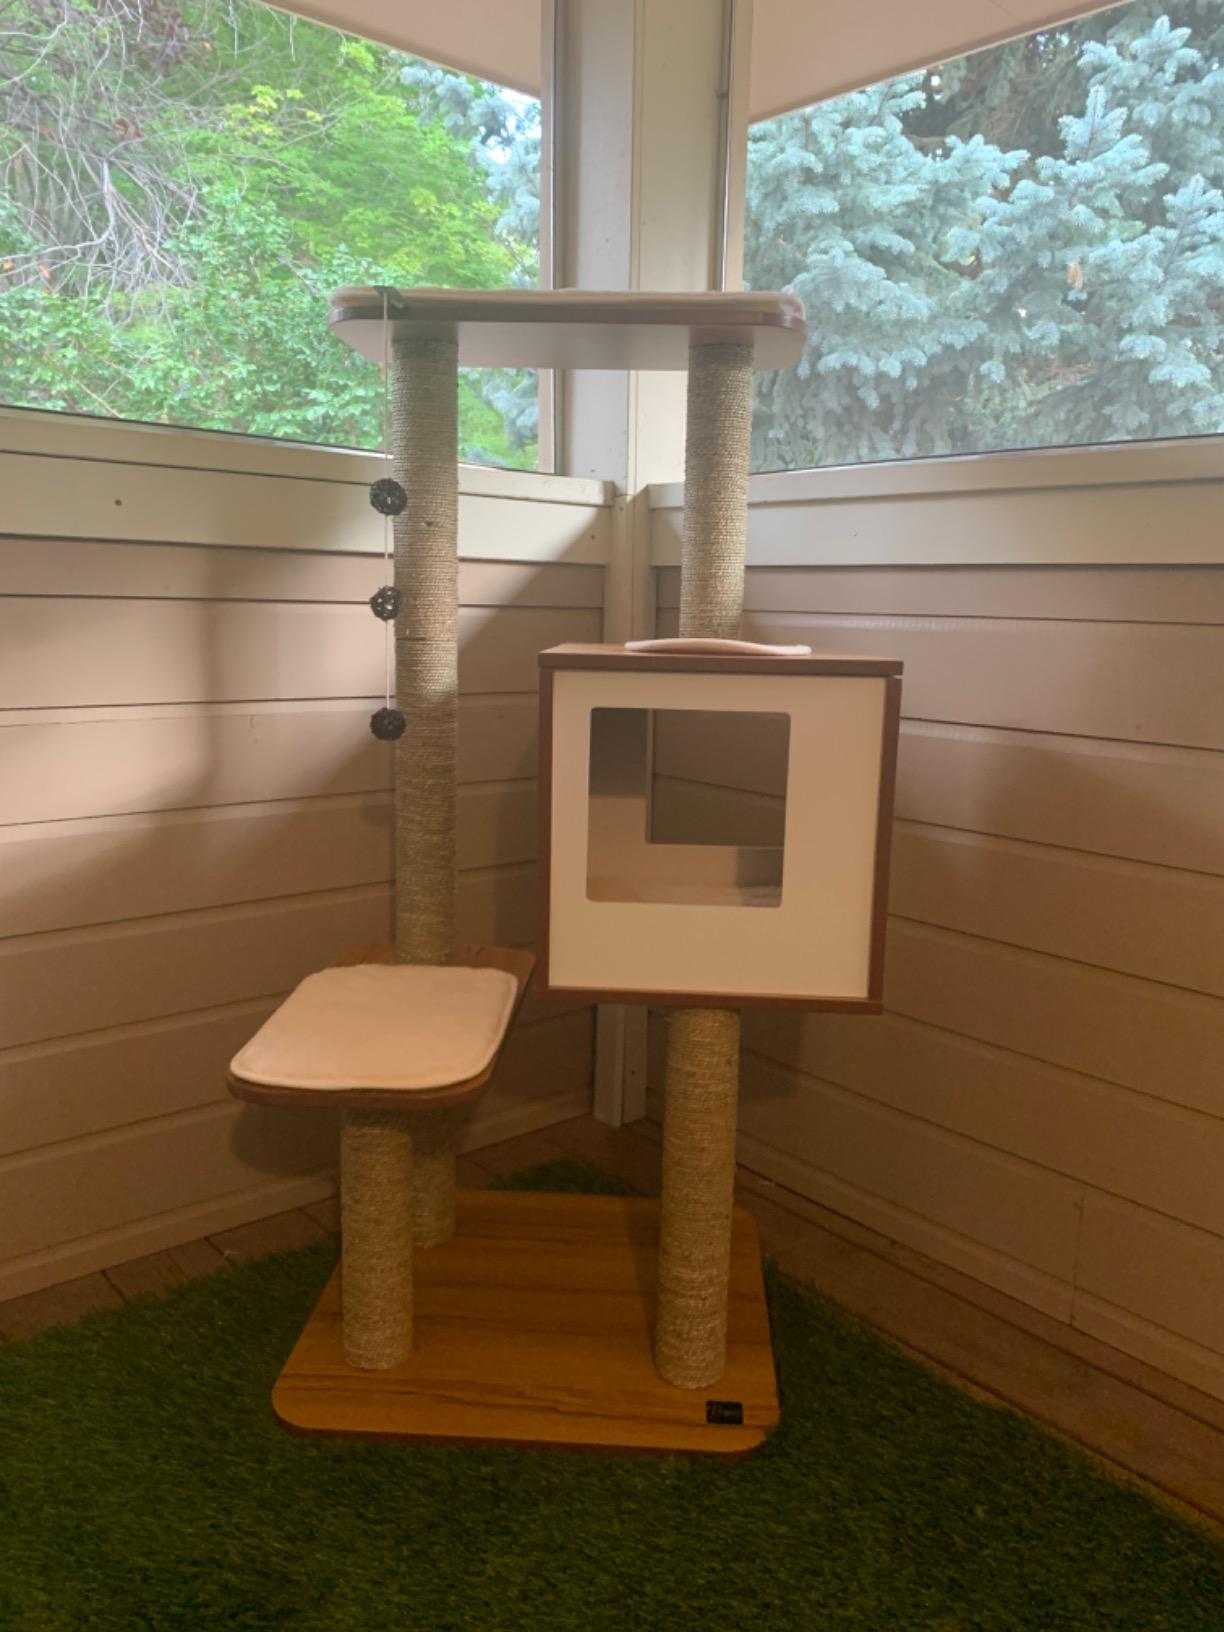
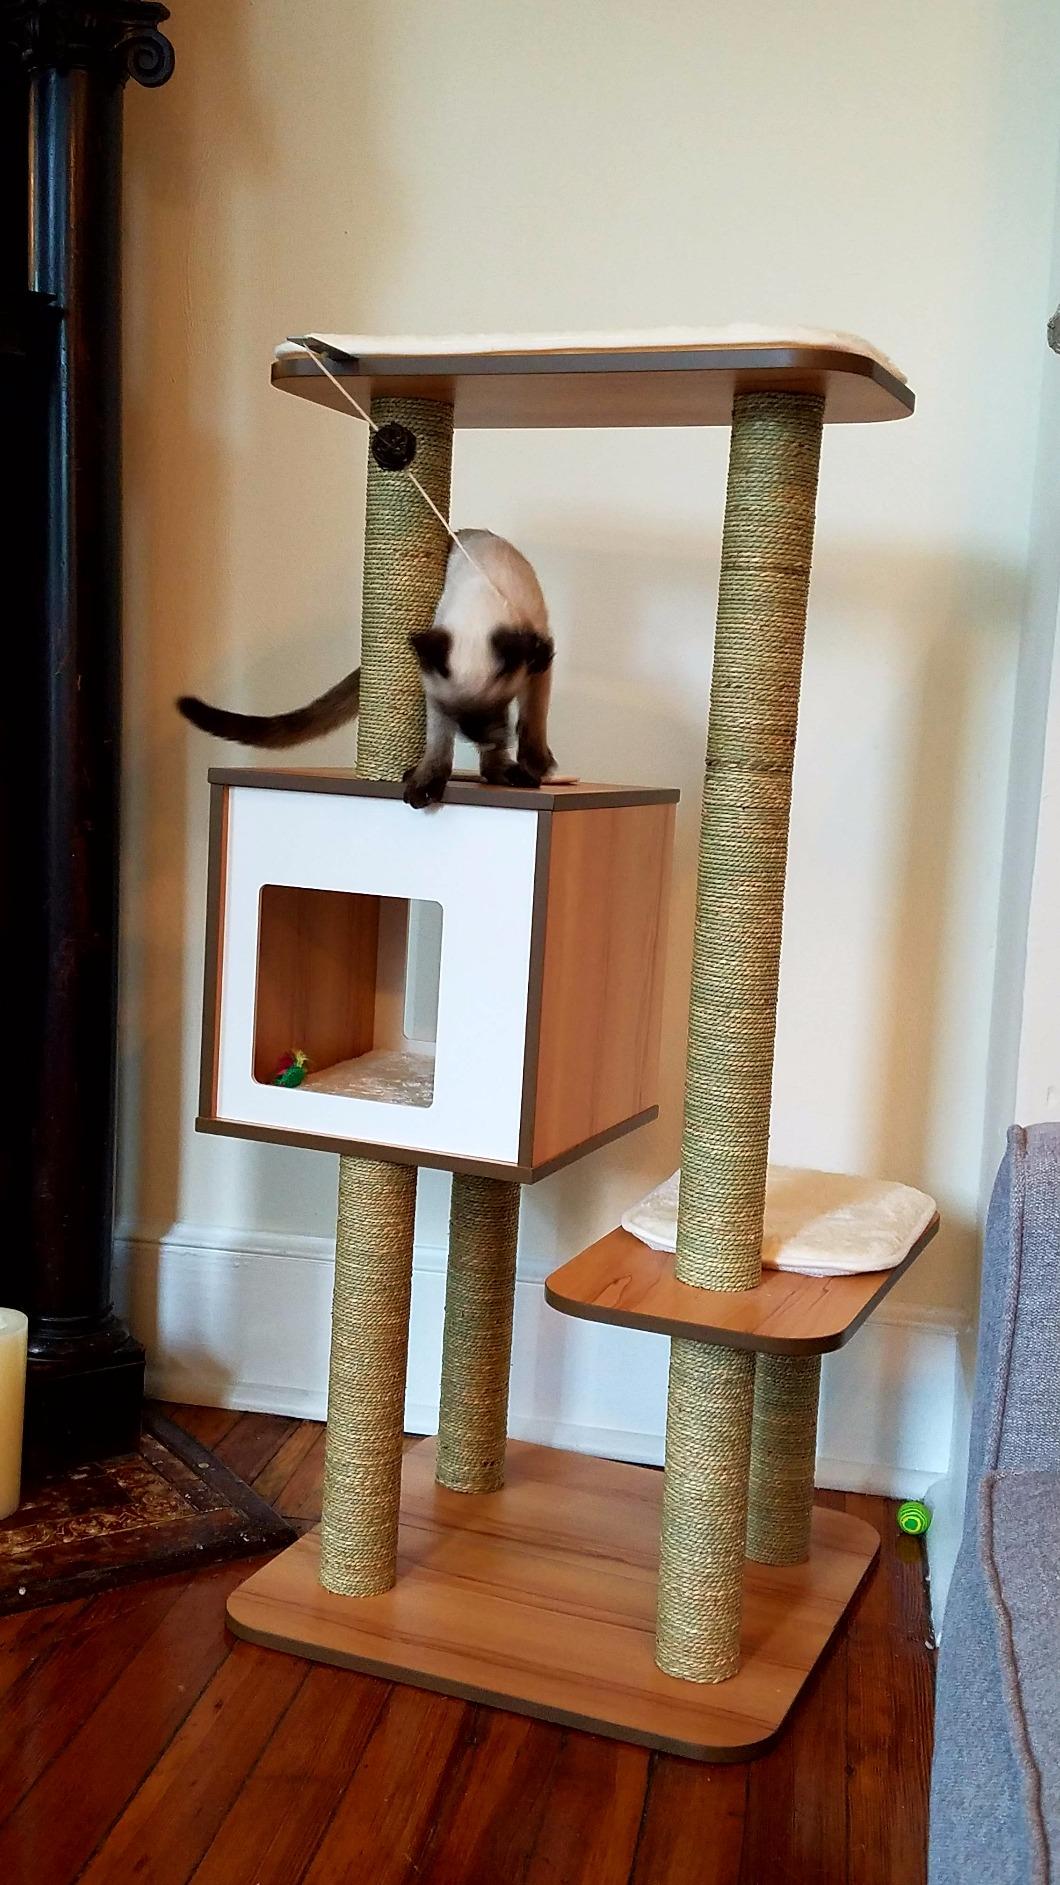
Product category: items_cat tree
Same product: yes